Kotoyūki Kazuyoshi

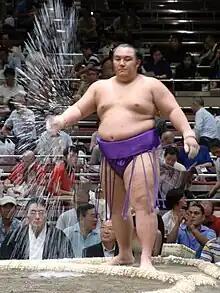
Kotoyūki in his "juryō " debut, September 2011

Enomoto first stepped onto the pro sumo "dohyō" in May 2008. Though he was born in Marugame City, he chose to list Shōzu, where he went to junior and senior high school, and where he got most of his sumo experience, as his hometown. He found success early on, recording five straight tournaments with five or more wins out of seven bouts until he finally had his first losing tournament in his "makushita" division debut in March 2009. After this tournament he changed his "shikona" from to his current ring name. He struggled in "makushita", posting more losing tournaments then winning one over the next ten tournaments before finally finding his stride in the January 2011 tournament. From this tournament record of 5–2 at "makushita" 45, he would score two consecutive winning tournaments, which would propel him for the first time into the salaried ranks of the "jūryō" division. He was the first wrestler from Kagawa prefecture since 2004 to reach "sekitori" status and the first ever from Shōzu. Though he lost his first four "jūryō" bouts, he bounced back winning nine bouts, seven of them consecutively to post a very strong debut record of 9–6. He had two winning tournaments following this, and when he was ranked "jūryō" 1 for the March 2012 tournament he needed only a winning tournament to attain promotion to the top-tier "makuuchi" division, but with stiff competition at this level he had a 6–9 record. In the following May tournament, though he managed a 4–1 start, on the sixth day, in a loss to Takarafuji he fell off the "dohyō" and injured his right knee, forcing him miss four days. He came back for the last five days, but only had one more win. He was back in form for the next tournament however, and in this and the following tournament posted consecutive 9–6 records. In the second of these tournaments, he won eight of those nine wins on the last eight days of the tournament. This earned him "makuuchi" promotion for the first time in his career for the January 2013 tournament.